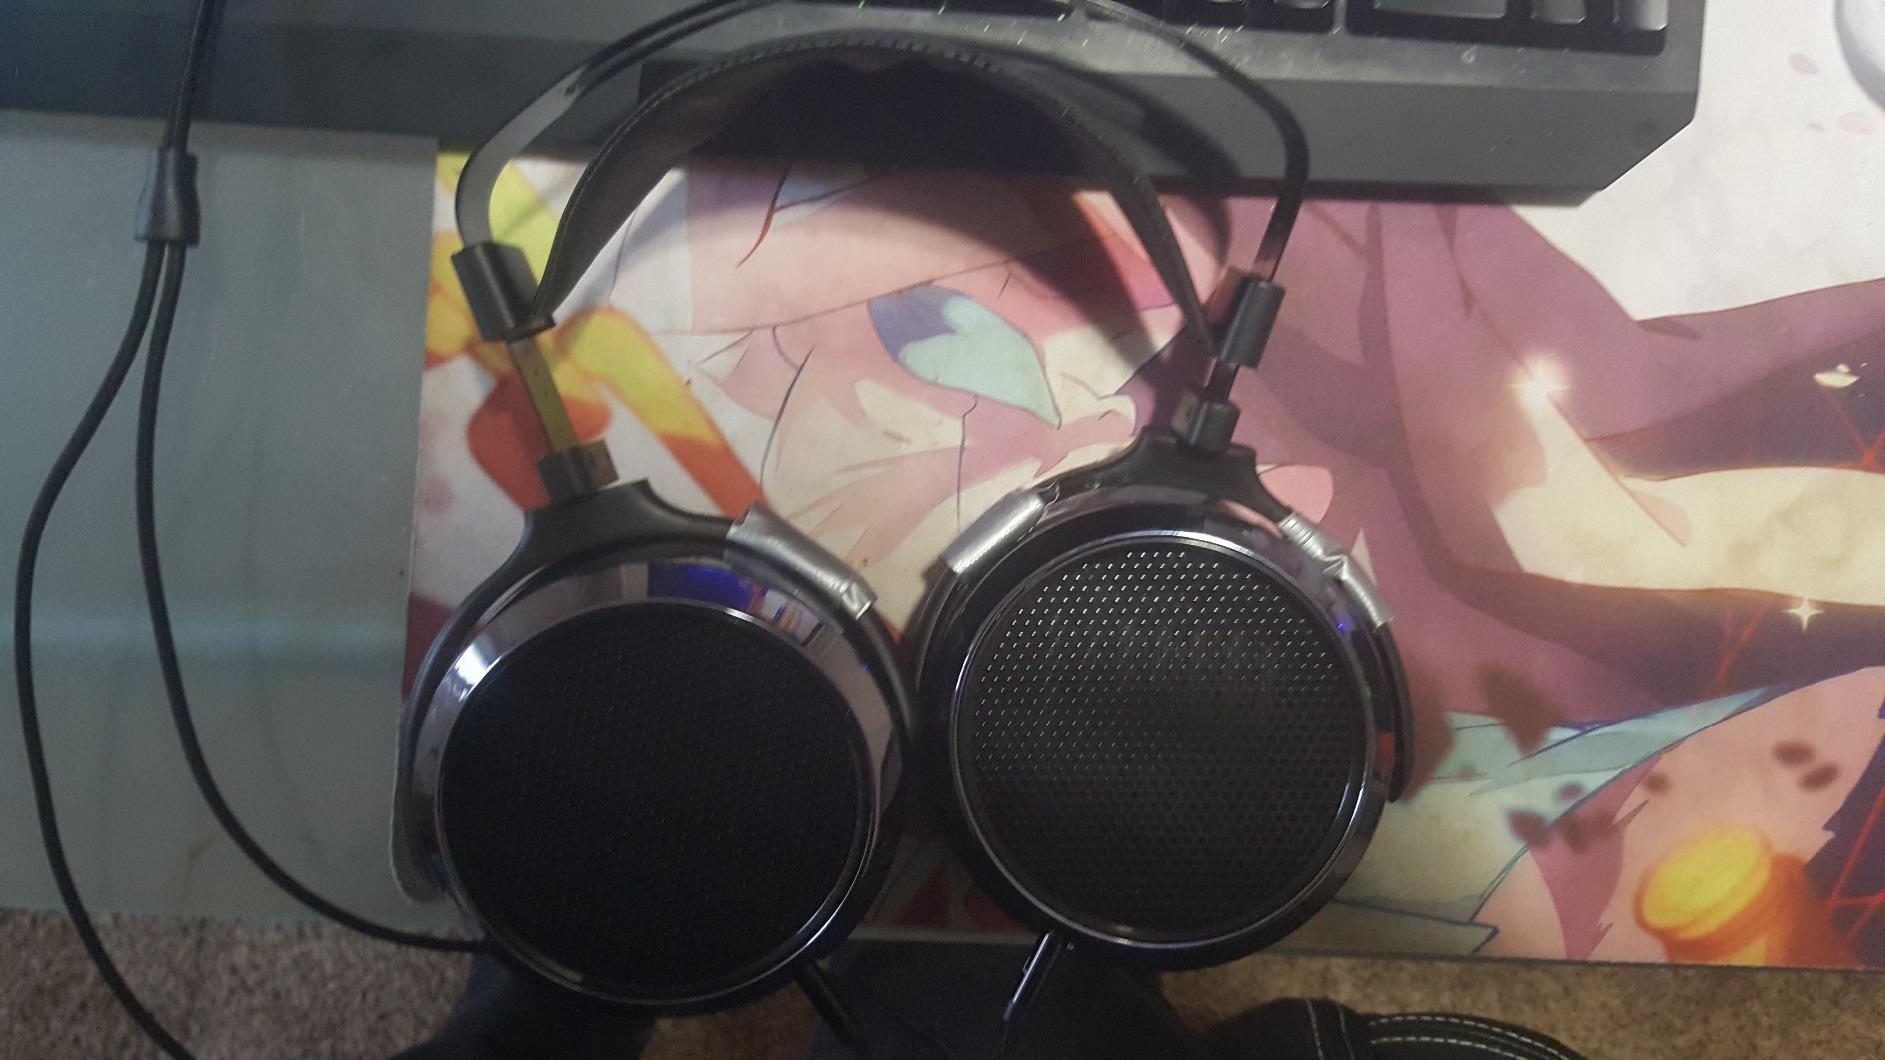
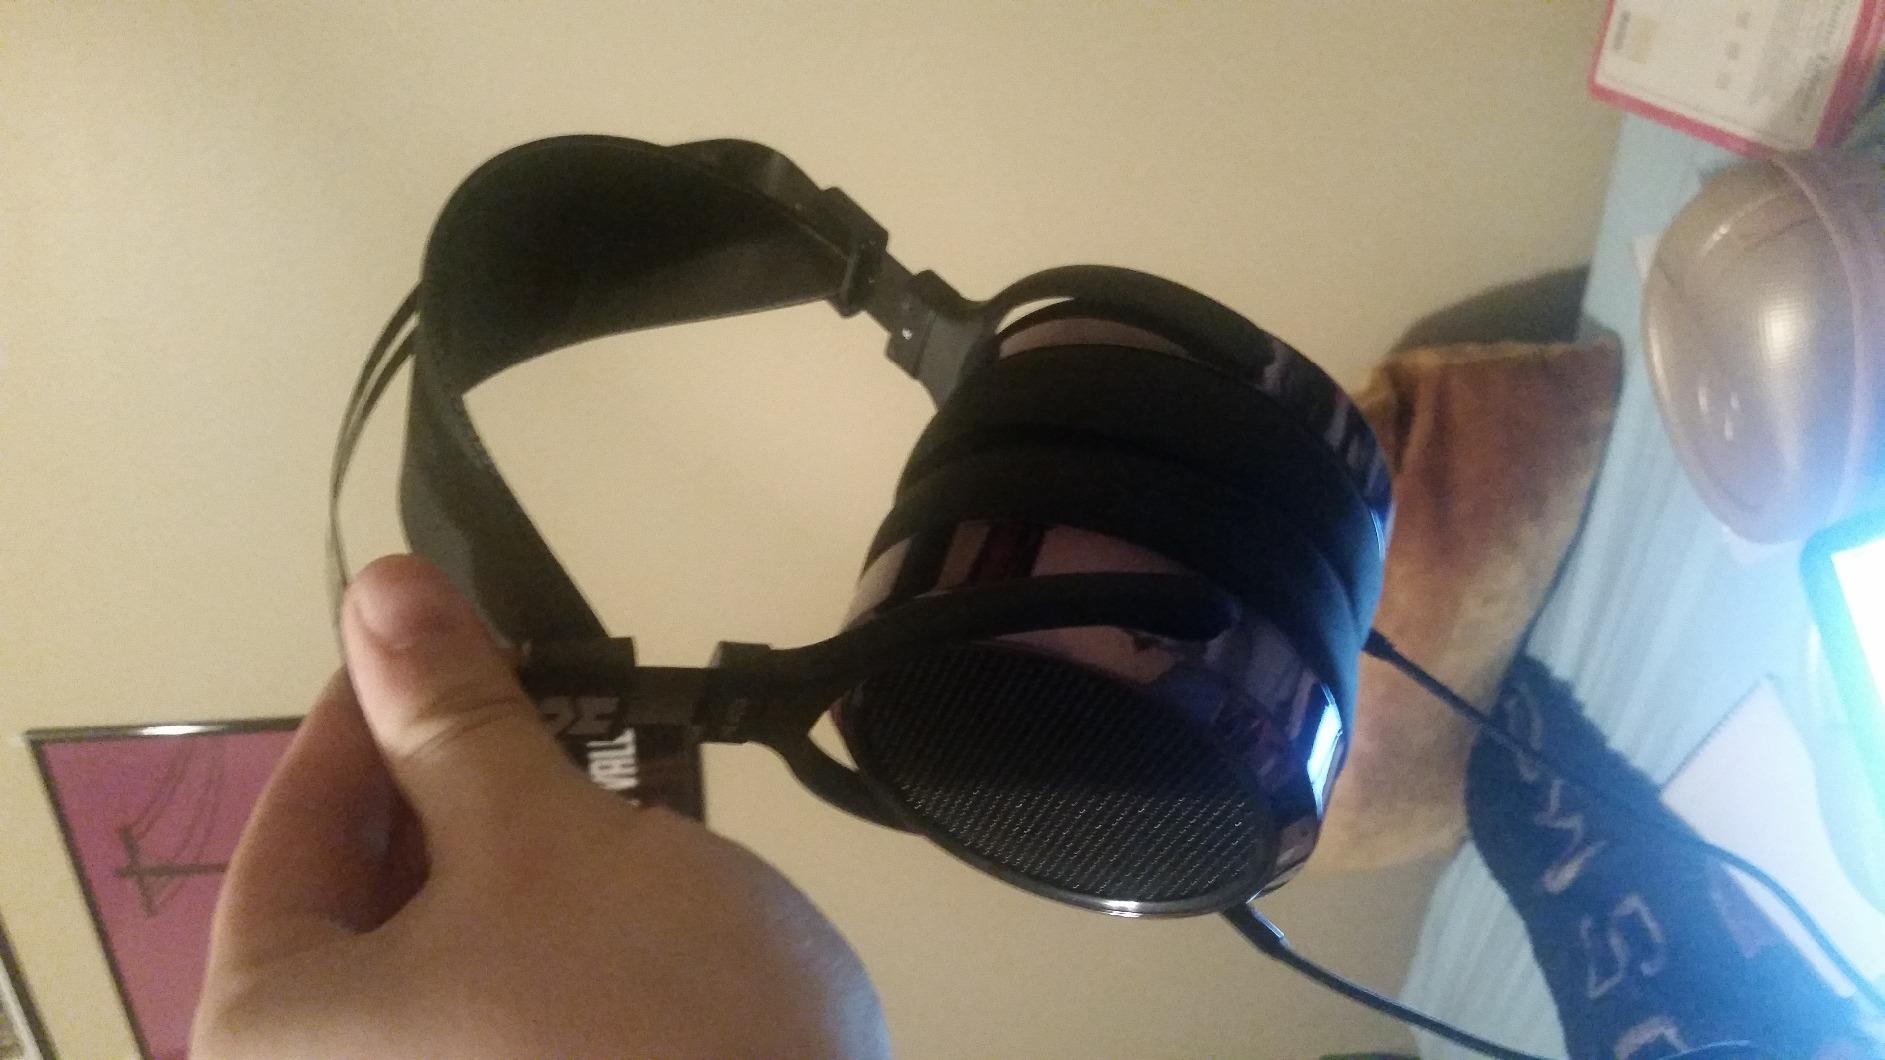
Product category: headphones
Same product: yes